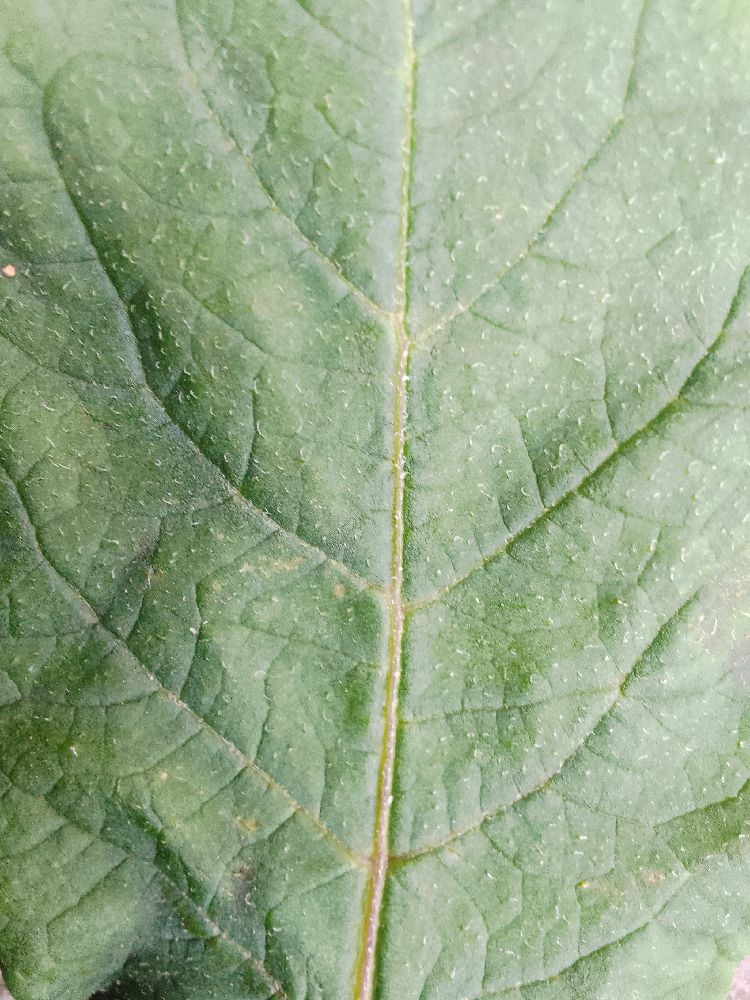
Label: Healthy